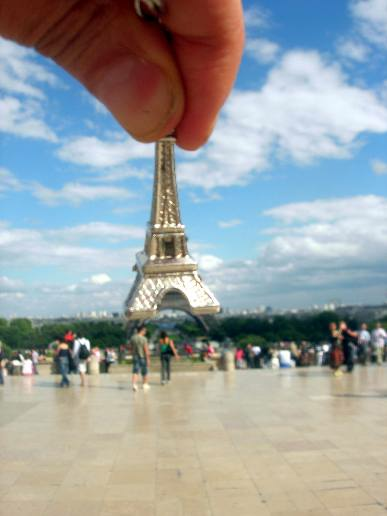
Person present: No